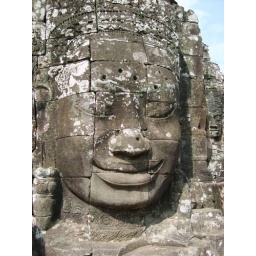
just in case you're unaware, this face in the wall is as big as a van.